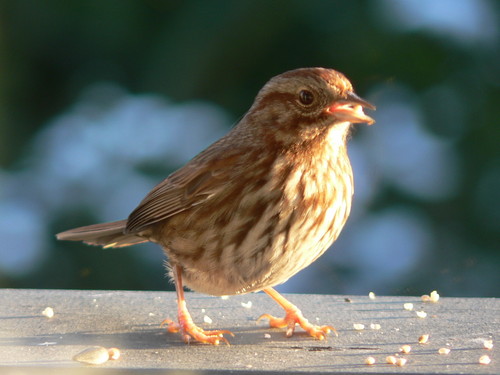
this tiny bird has orange legs, a tan, white, and brown spotted belly along with a light gray bill.
the bird has light yellow colored breast, abdomen and throat with brown crown and coverts.
a small mottled brown bird with orange tarsus, feet and bill.
a bird with a brown and white breast and belly, the bill is short and pointed, with brown tarsus and feet.
this bird has a speckled belly and breast with a short pointy bill.
this small brown bird has a white splotched breast and belly with large black eyes and brown eye rings.
this bird has wings that are brown and has a white bellya small bird of mottled beige and brown on the head and throat, pinkish orange tarsus and feet, with a light beige belly.
this tiny bird has a brown crown and a breast and wings which are brown with white streaks.
a small bird with an orange coloring.
Species: Song Sparrow